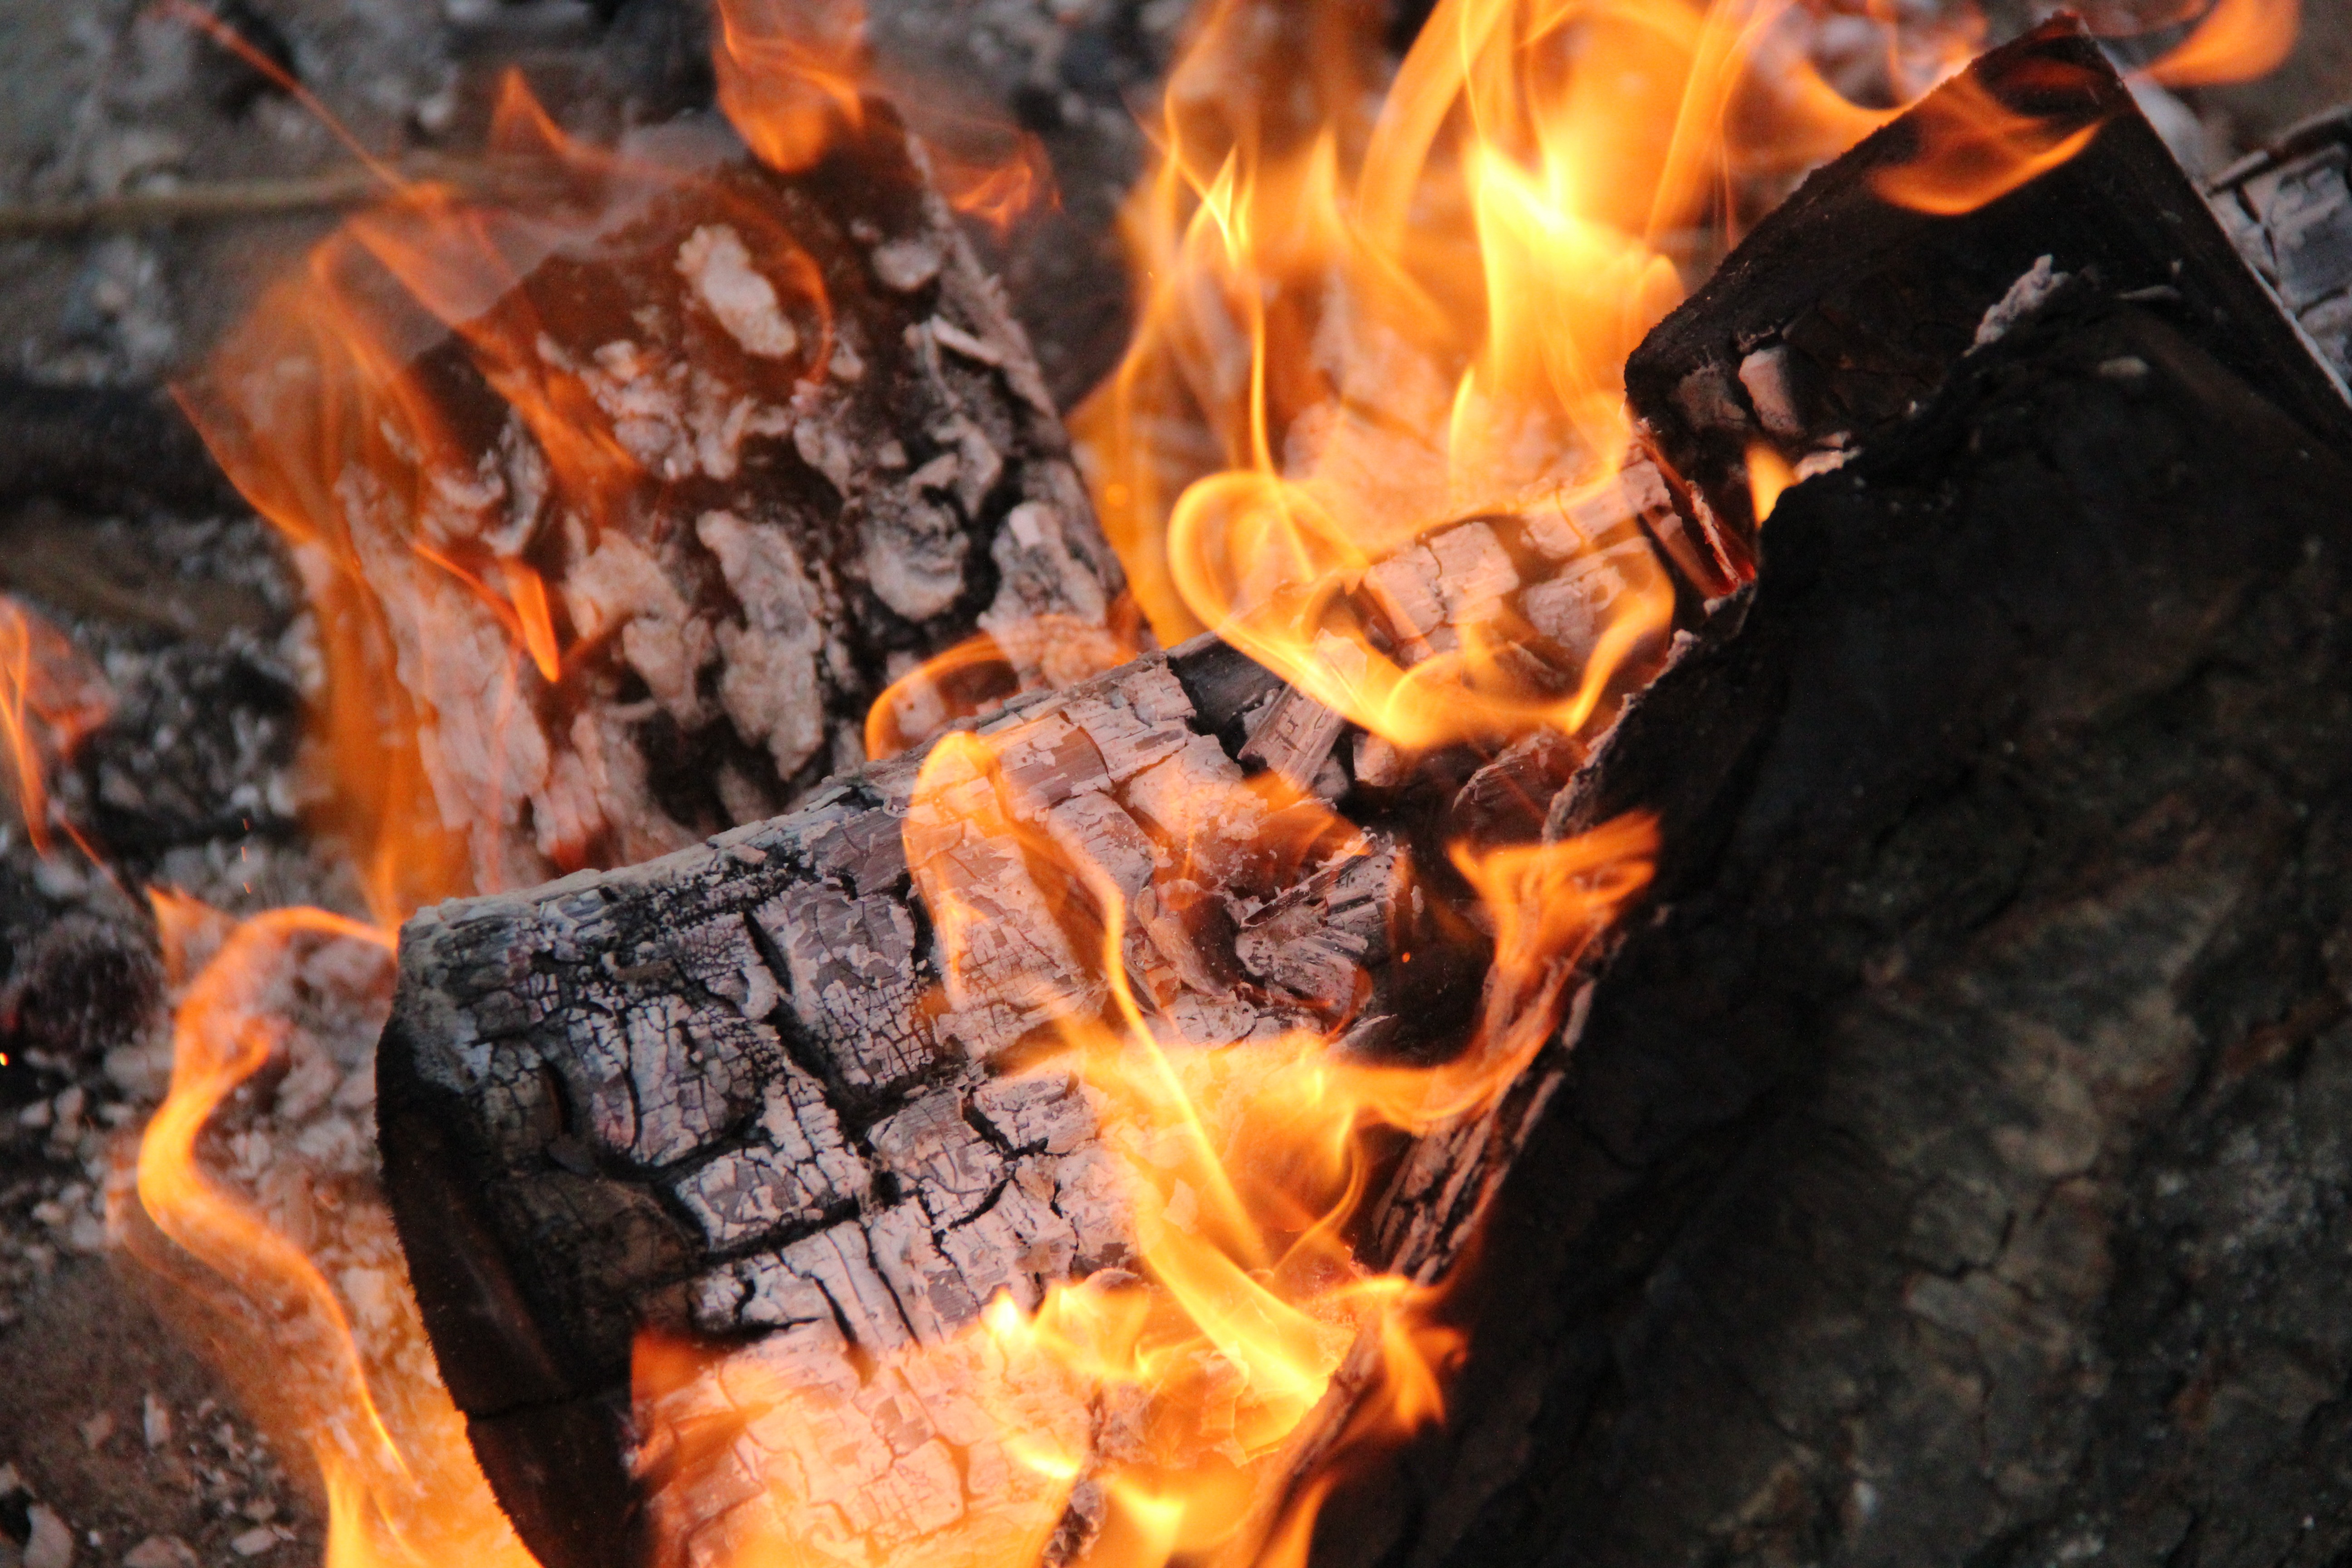
flame, fire, romantic, campfire, bonfire, burn, blaze, geological phenomenon